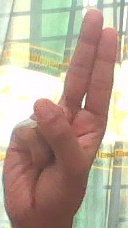
ASL sign: U